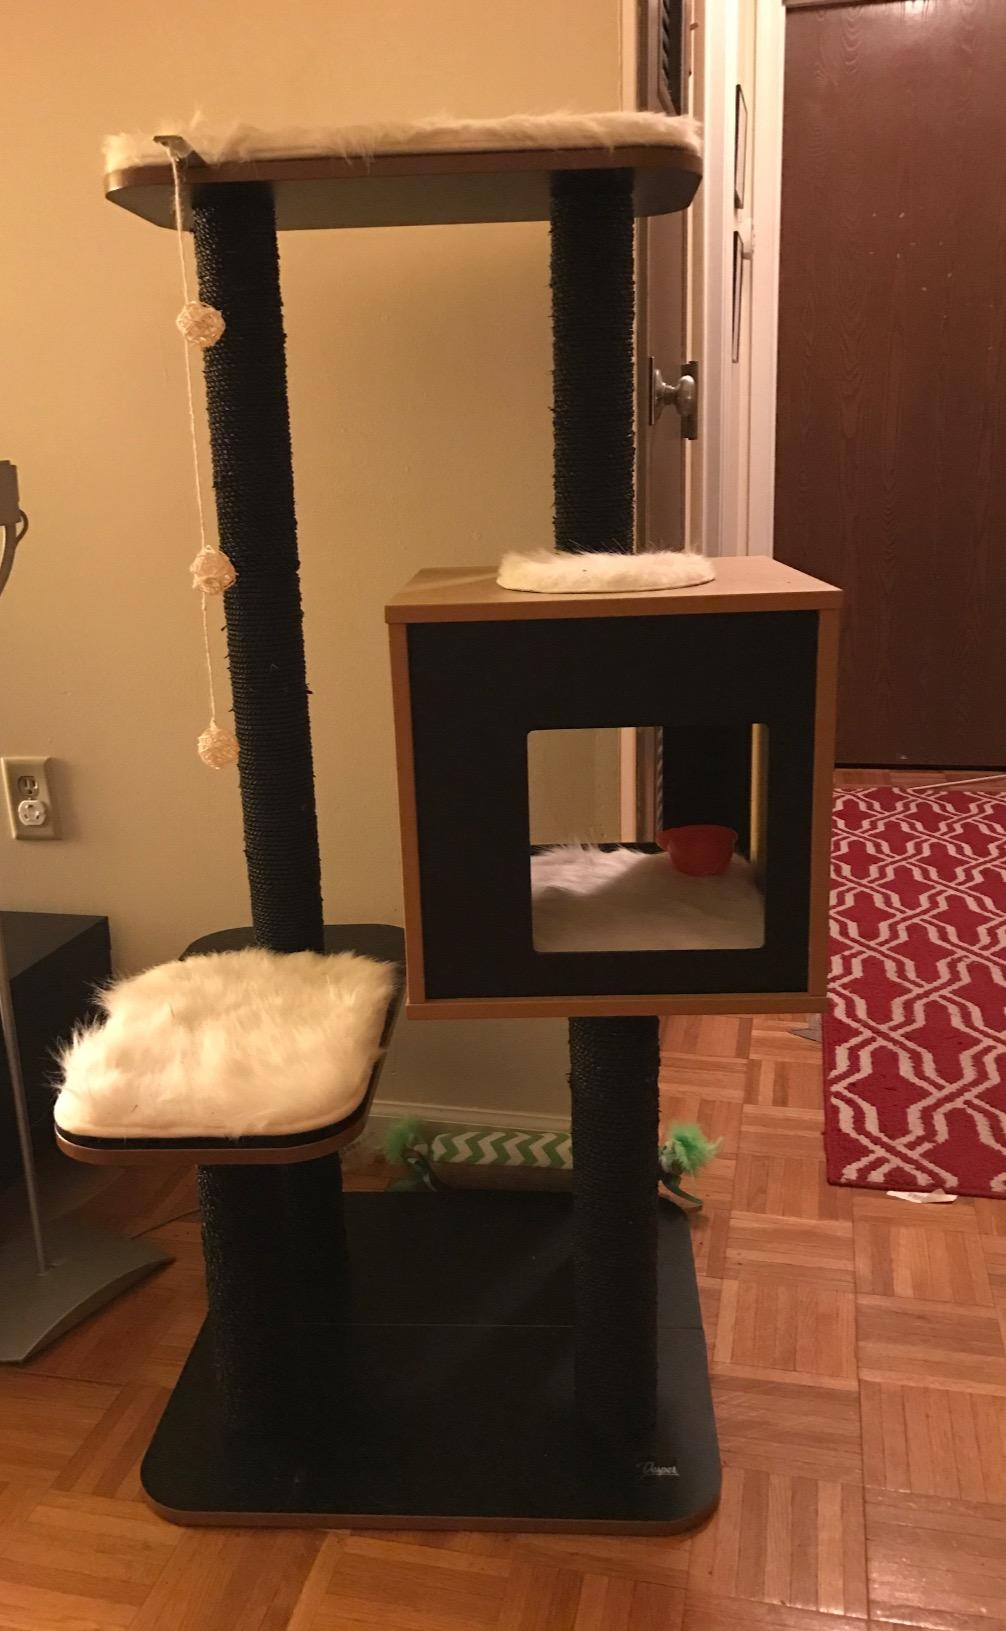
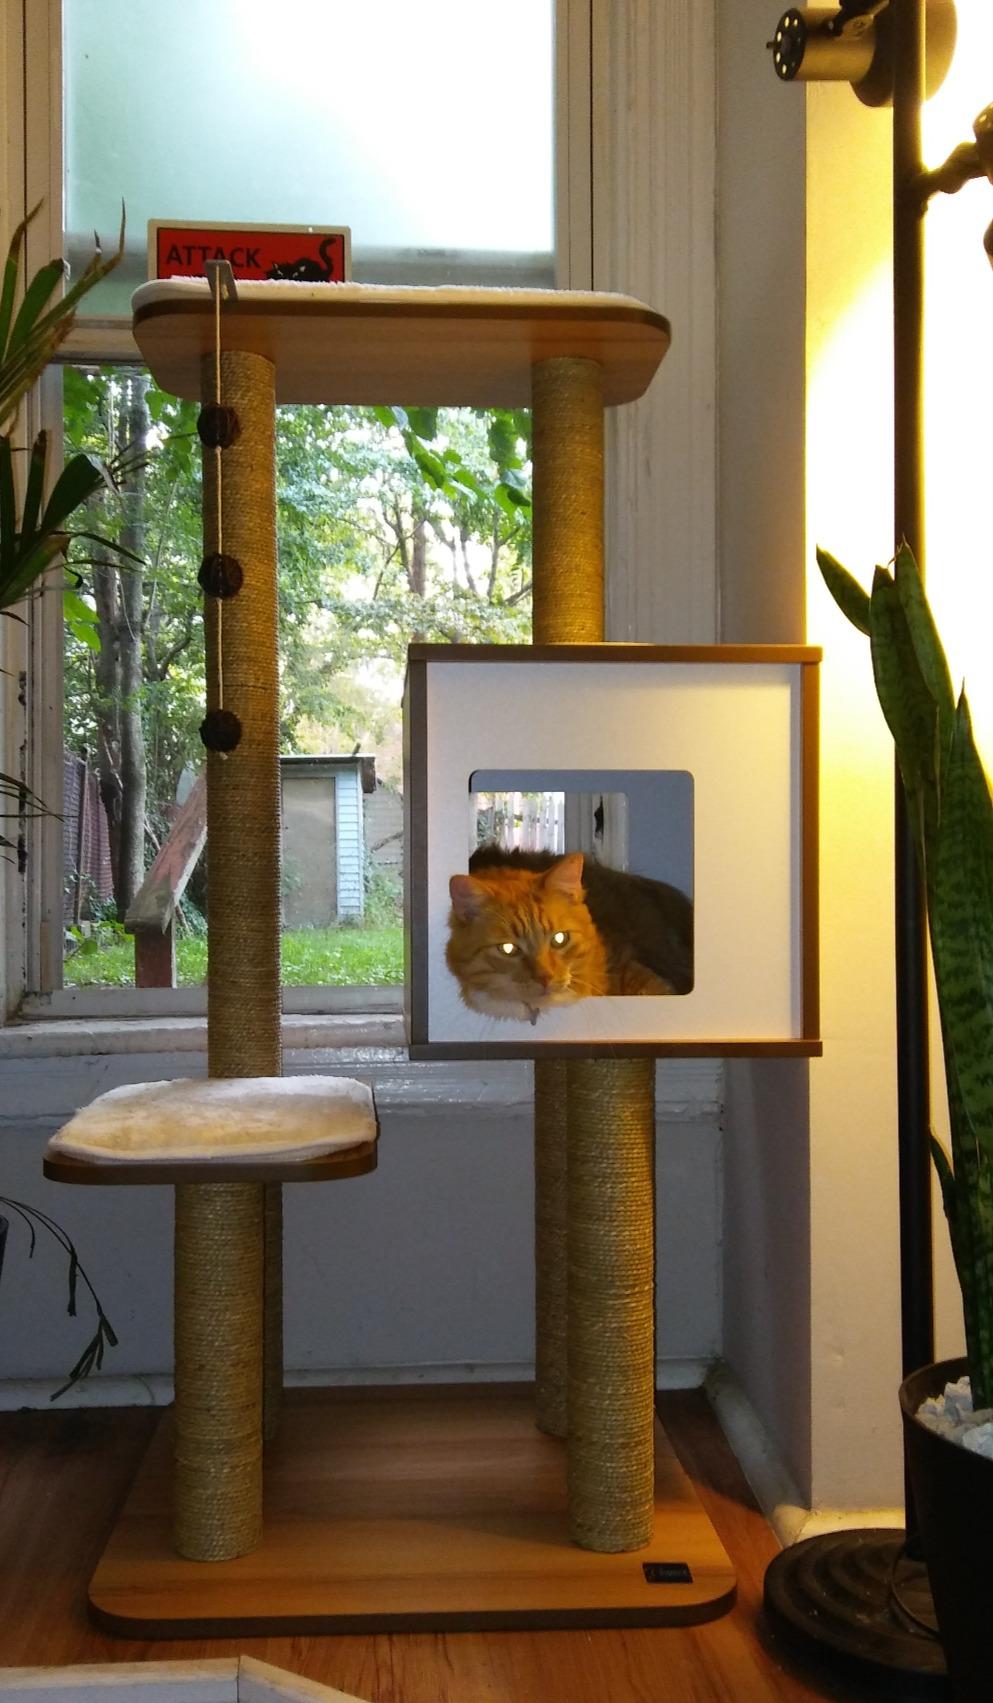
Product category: items_cat tree
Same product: no